Newar Hinduism

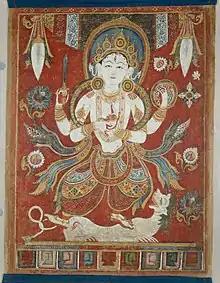
A 17th century festival banner depicting the Goddess Mahalaxmi.

Newar Hinduism is a form of Hinduism followed by the Newar people in Nepal. Newar Hinduism is based on Kaula or Vamachara concept.